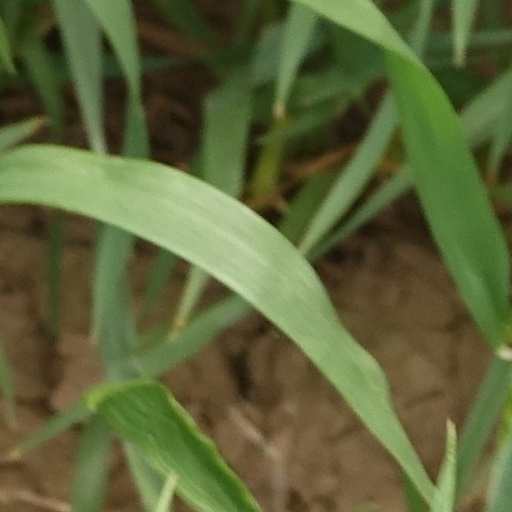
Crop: wheat